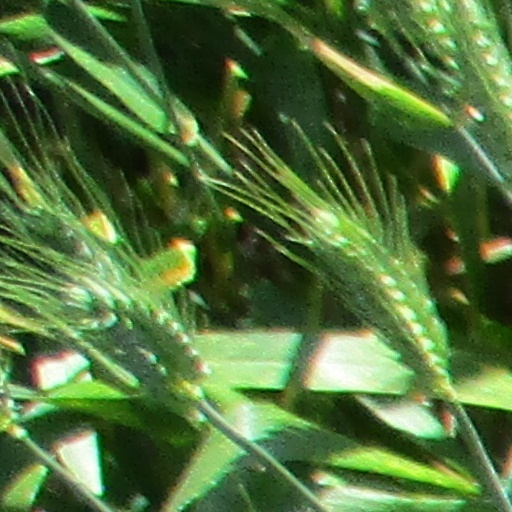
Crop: wheat